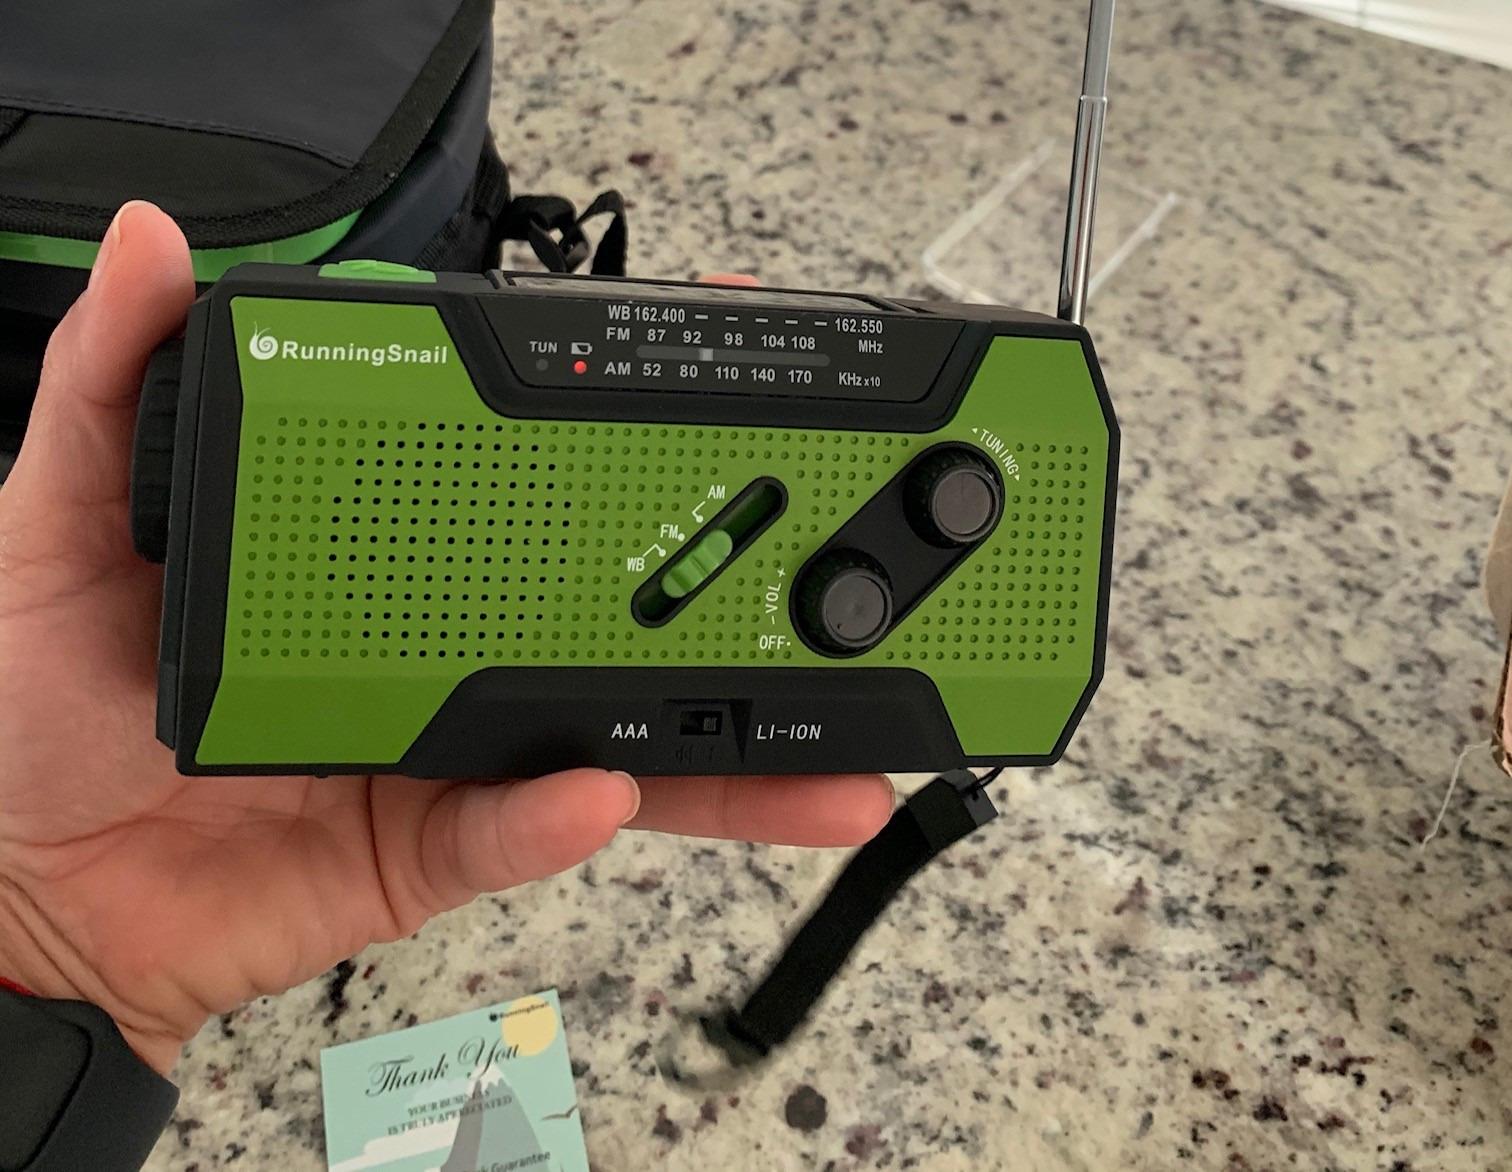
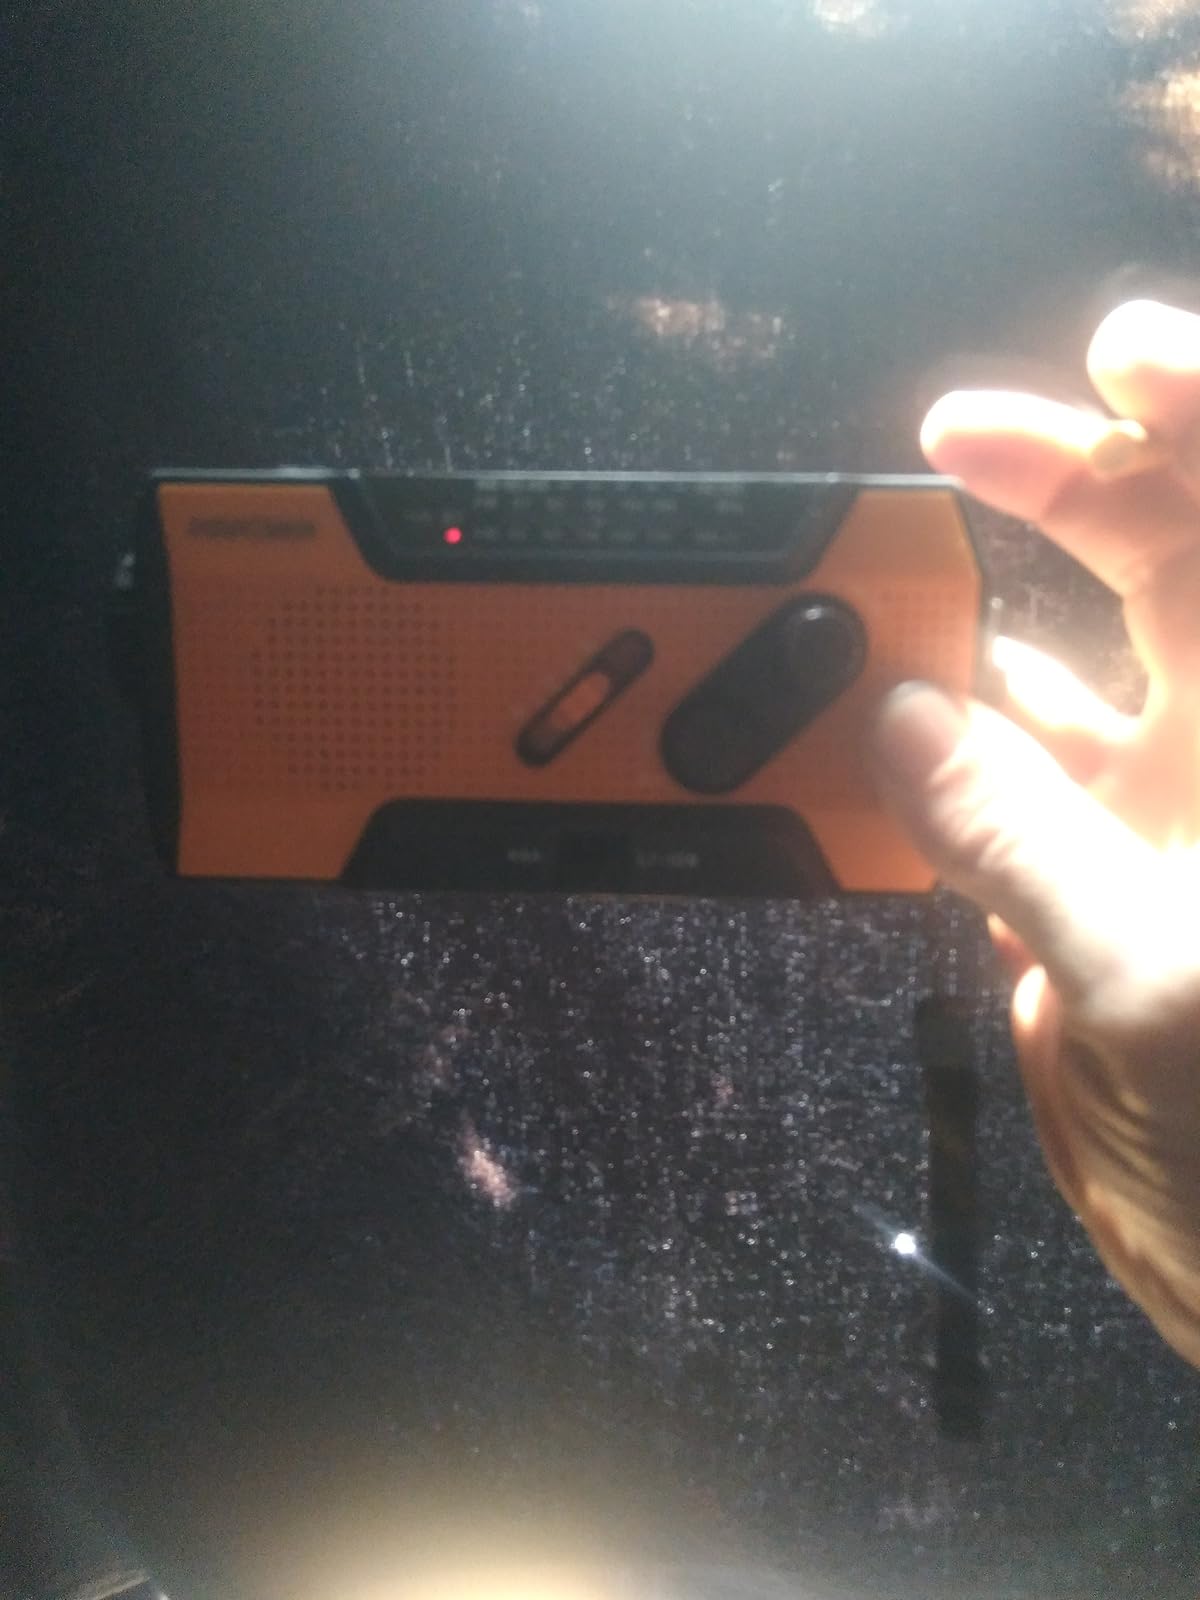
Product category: radio
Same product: no